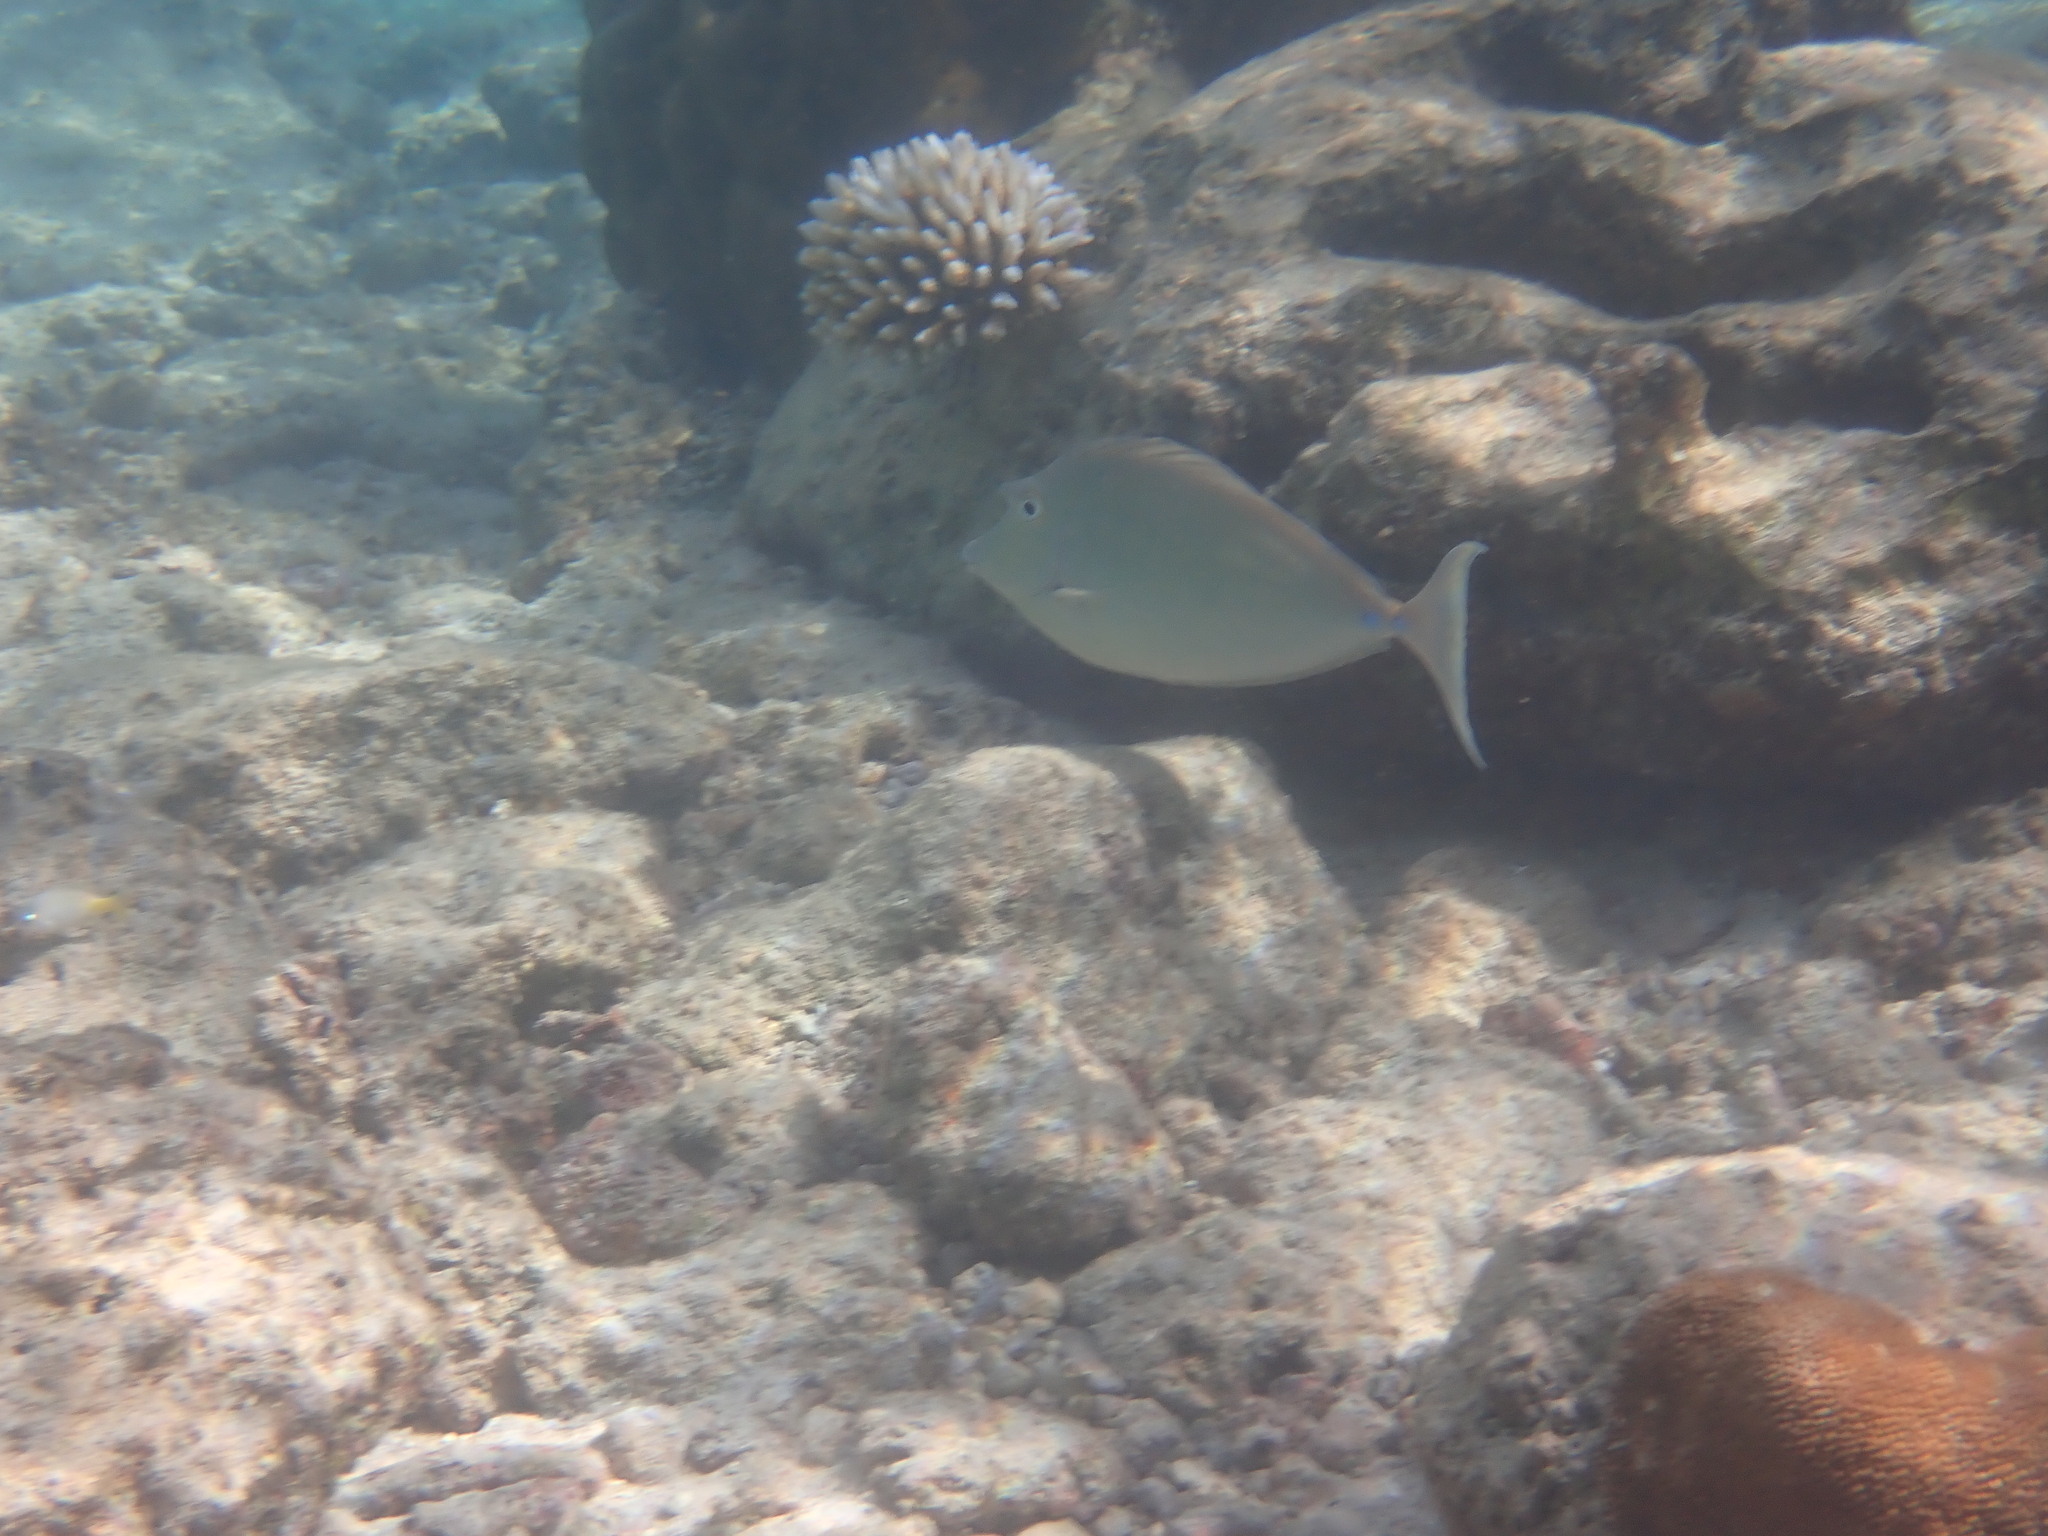
Naso unicornis (Bluespine Unicornfish)